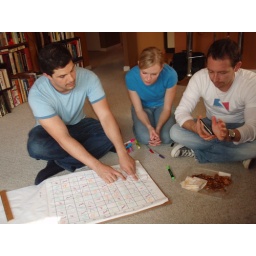
Sean explains how to play Super Bowl Squares, and Boland hovers over his chicken wing plate